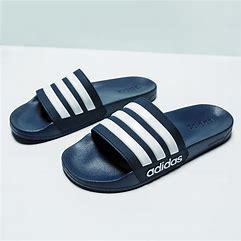
Brand: Adidas
Model: Adilette Shower